St. Michael's Church, Tallinn

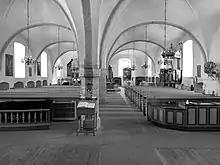
Interior view of St. Michael's Church, Tallinn

St. Michael's Church or St. Michael's Swedish Church is a Lutheran church used by the Swedish congregation in the old town district of Tallinn, Estonia.